Amos Bronson Alcott

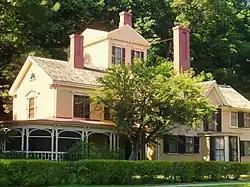
The Wayside, home in turn to the Alcott family, Nathaniel Hawthorne, and Margaret Sidney

In January 1844, Alcott moved his family to Still River, a village within Harvard but, on March 1, 1845, with the assistance of Emerson and Sam May, the family returned to Concord to live in a home they named "The Hillside" (later renamed "The Wayside" by Nathaniel Hawthorne).